Srambia

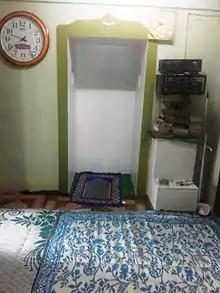
The "mihrab" of the Panamaram Srambia

A srambia or niskarappalli is a kind of small mosque, built in the Kerala architectural style, found in the state of Kerala, India. A "srambia" is distinguished by the smallness and antique value of the property. Very often the architecture is also unique. Often, the "srambias" were built by a single family or hamlet. Many of the srambias are very old and preserved with great care and passion.